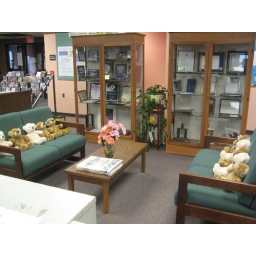
The table in the middle of the library is great for big discussions.